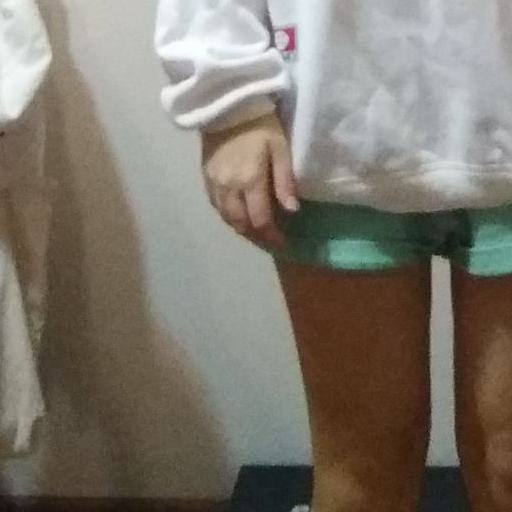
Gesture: no_gesture